Barbers Bridge railway station

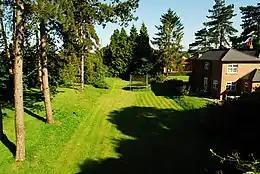
The old station site at Barbers Bridge. The station building is just about visible beyond the pine tree in the centre of the shot: Lots of the trees are recognisable from the 1961 picture.

The station was located just to the east of Tibberton village, on the west side of the B4215 road.